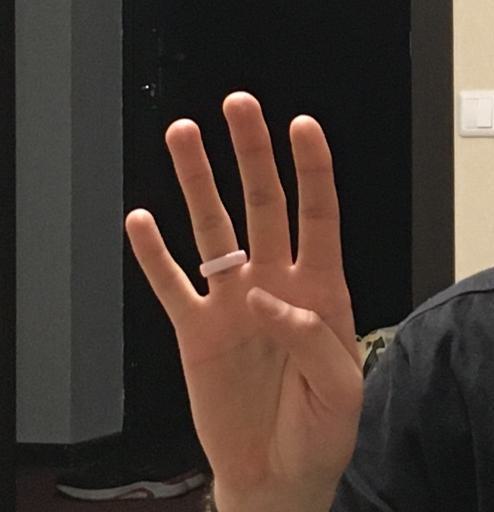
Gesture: four